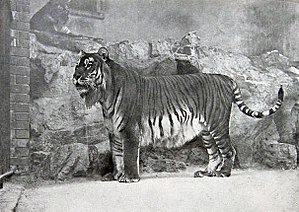
Kaspisk tiger
Kaspisk tiger i Berlin Zoo, 1899.
Kaspiske tigre regnes almindeligvis for at være en uddød underart af tigeren. Den kaspiske tiger var engang udbredt i Afghanistan, Tyrkiet, Mongoliet, Iran, det nordlige Irak, Aserbajdsjan, Turkmenistan, Usbekistan og den centraleasiatiske region af Rusland.